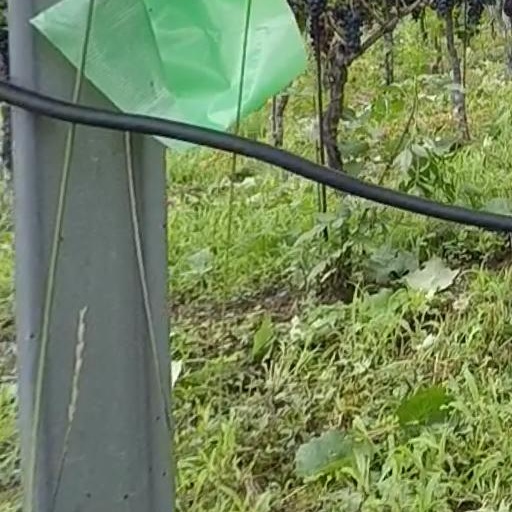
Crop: grape